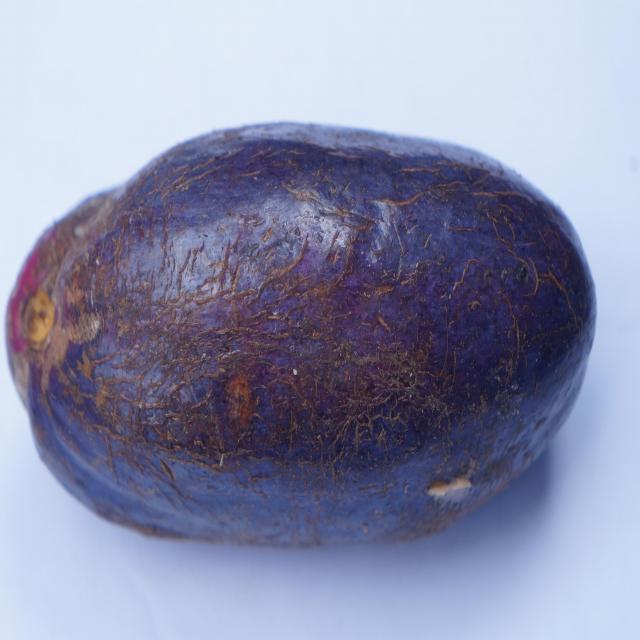
Plum grade: unaffected